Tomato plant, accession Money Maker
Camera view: vertical (180 deg); turntable rotation: 240 degrees
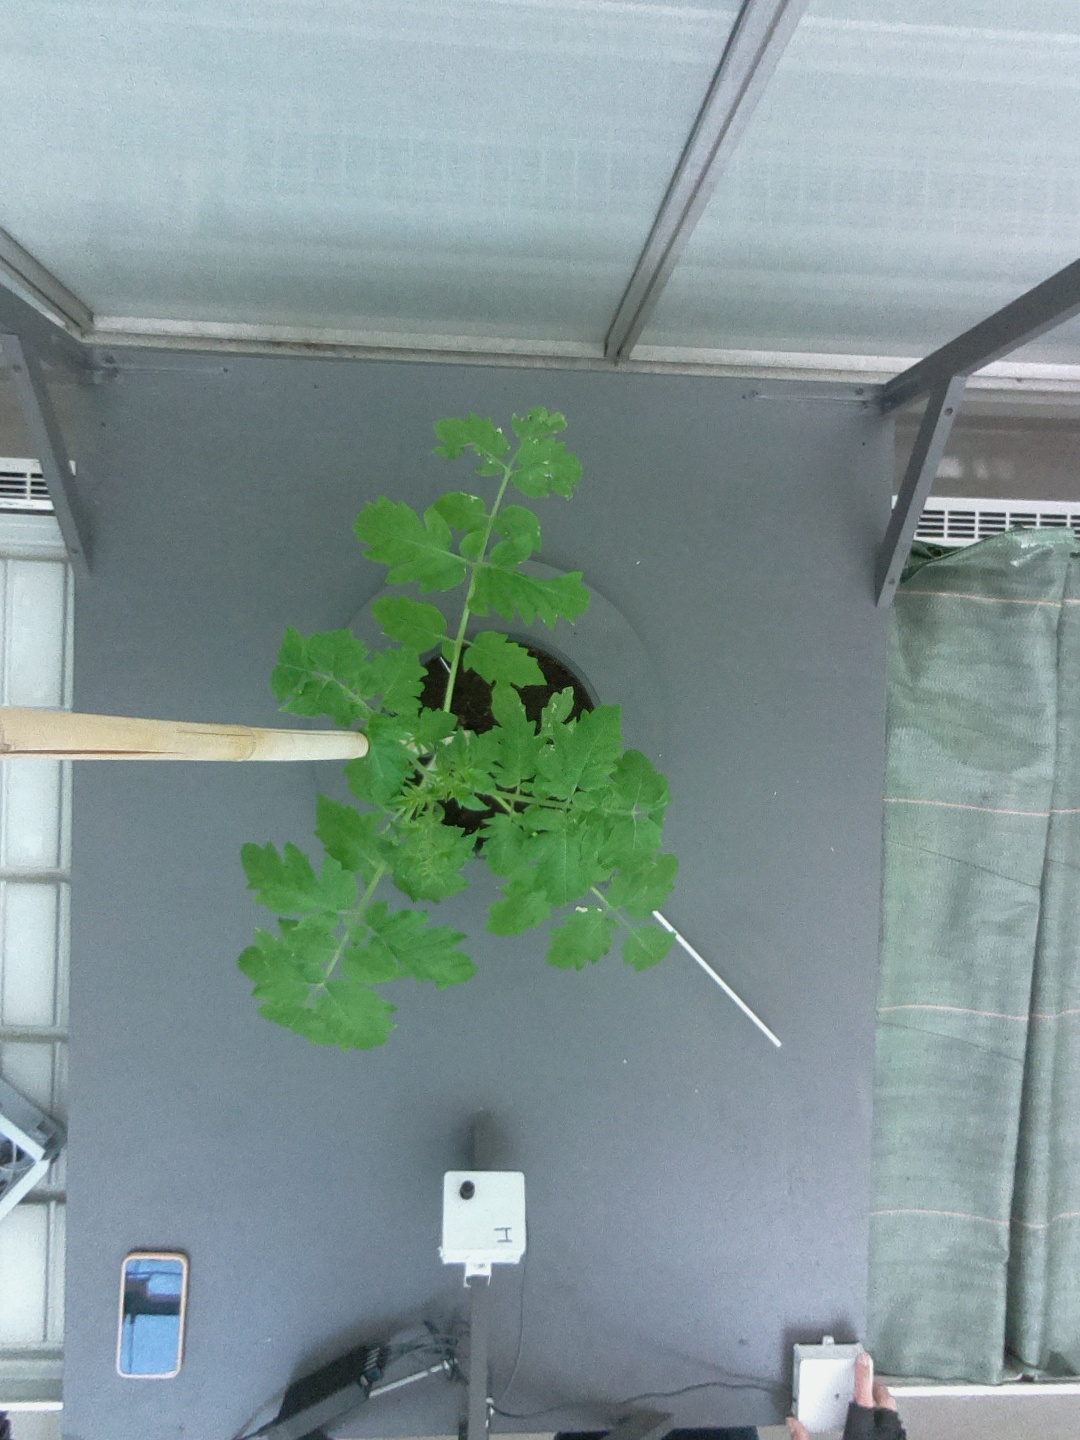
BBCH growth stage 14: 8 of true leaves visible